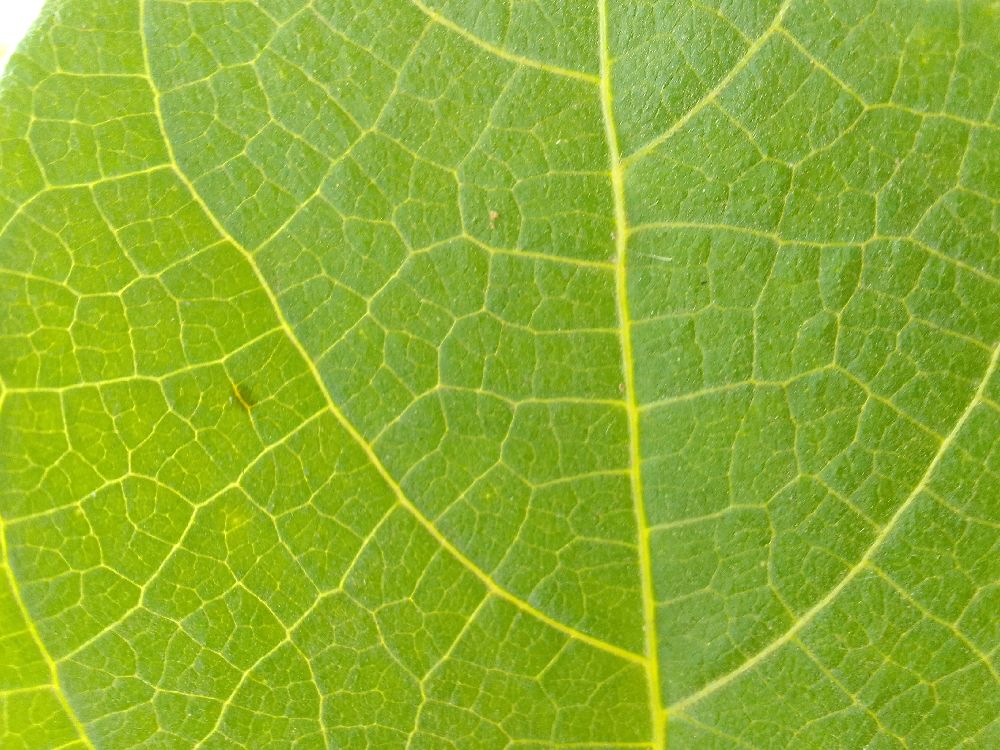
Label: healthy